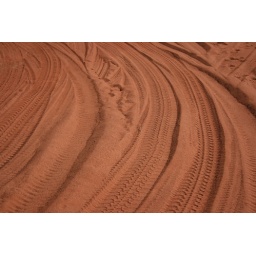
Tyre tracks in the red sand - Canning Stock Route